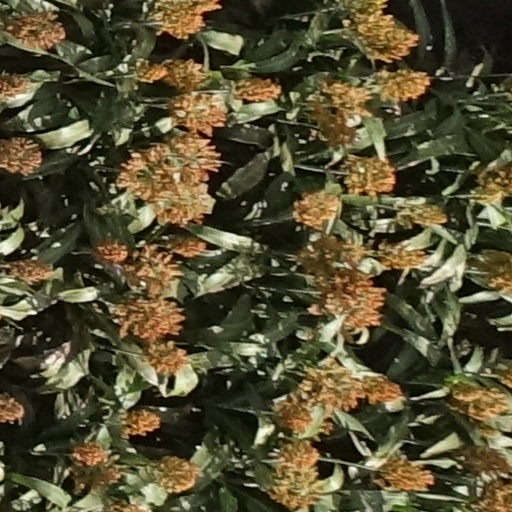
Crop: sorghum